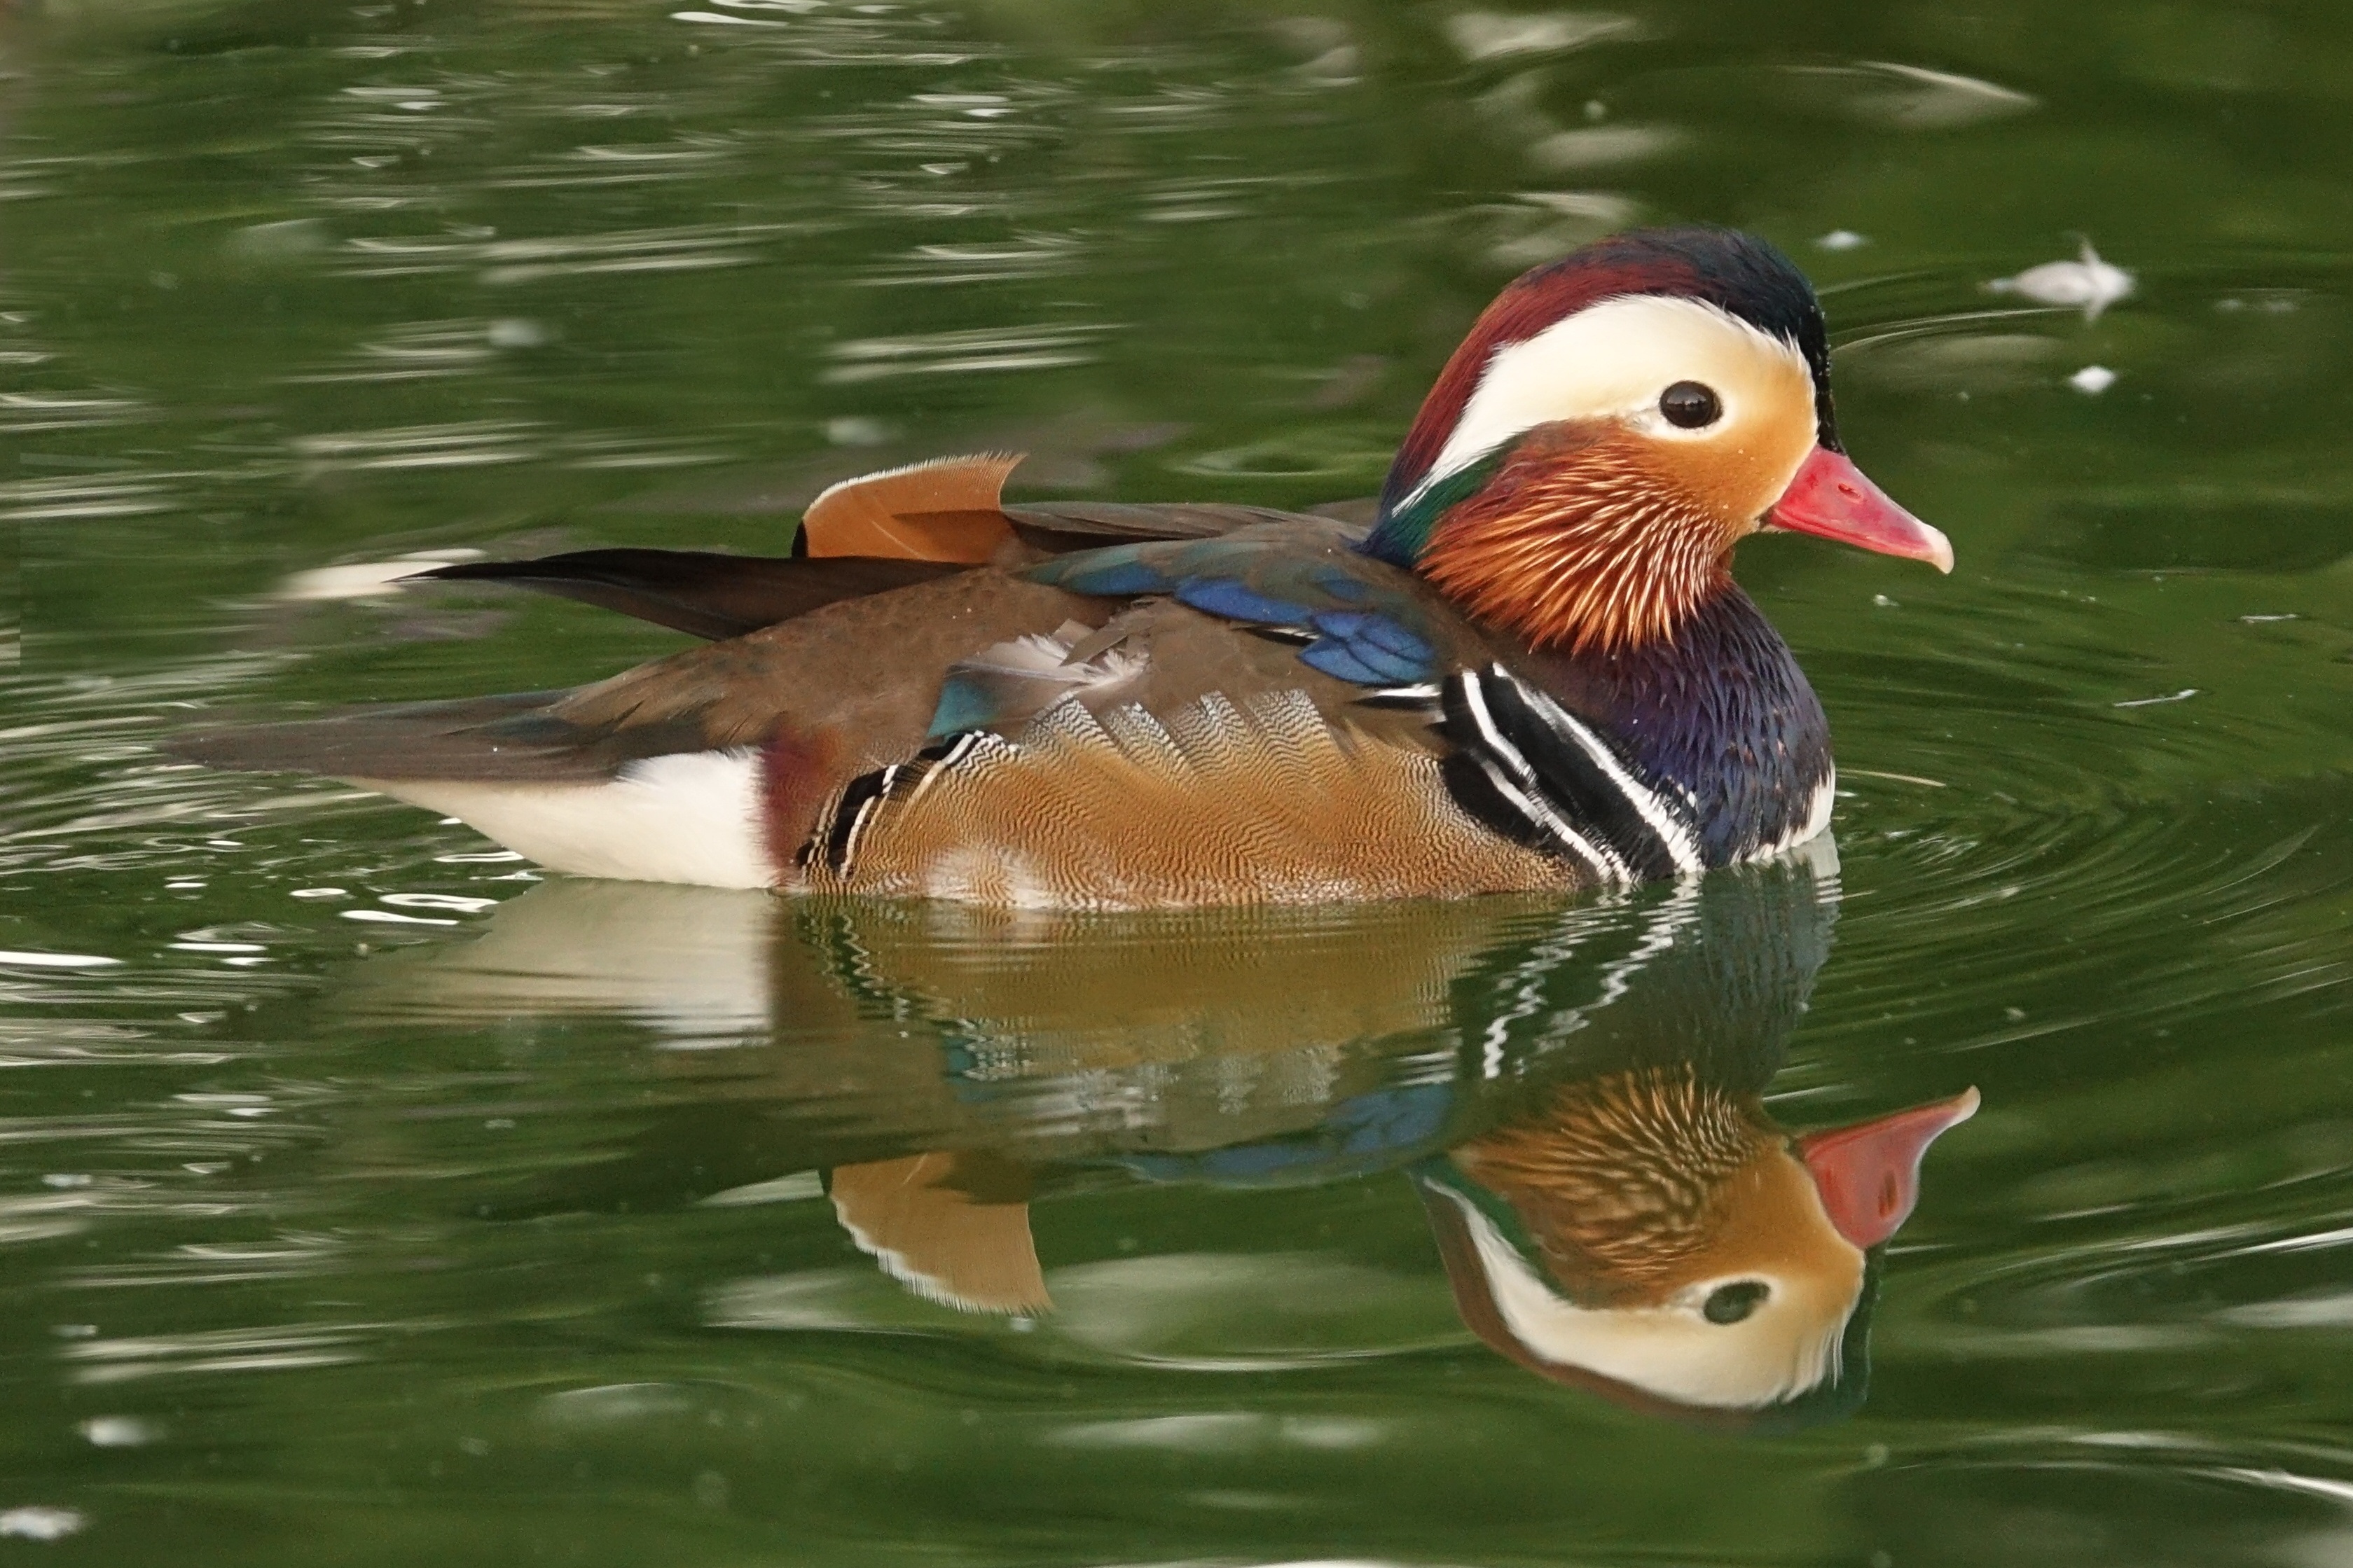
water, nature, bird, pond, wildlife, reflection, beak, fauna, poultry, drake, birds, duck, vertebrate, ducks, waterfowl, water bird, mallard, canard, ducks geese and swans, seaduck